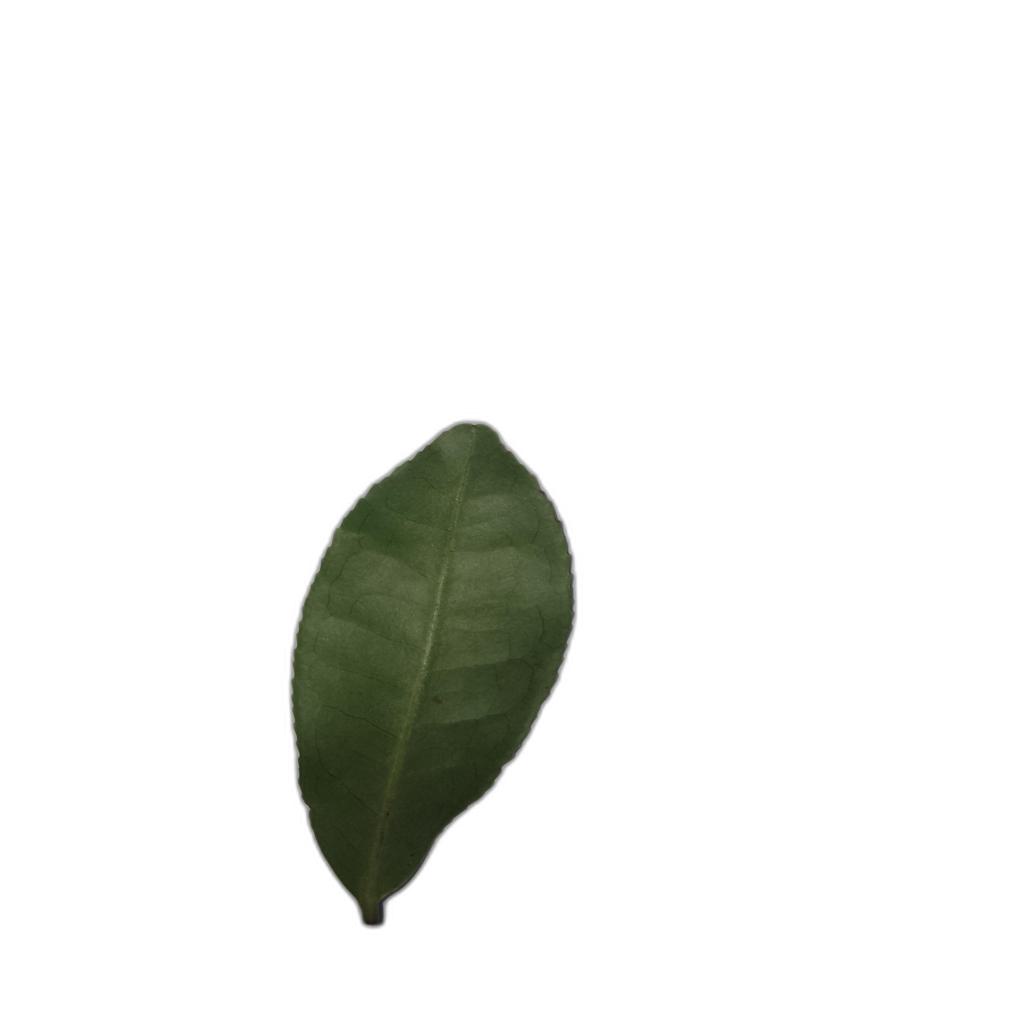
Label: Healthy